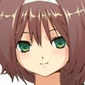
Portrait style: Anime Portrait